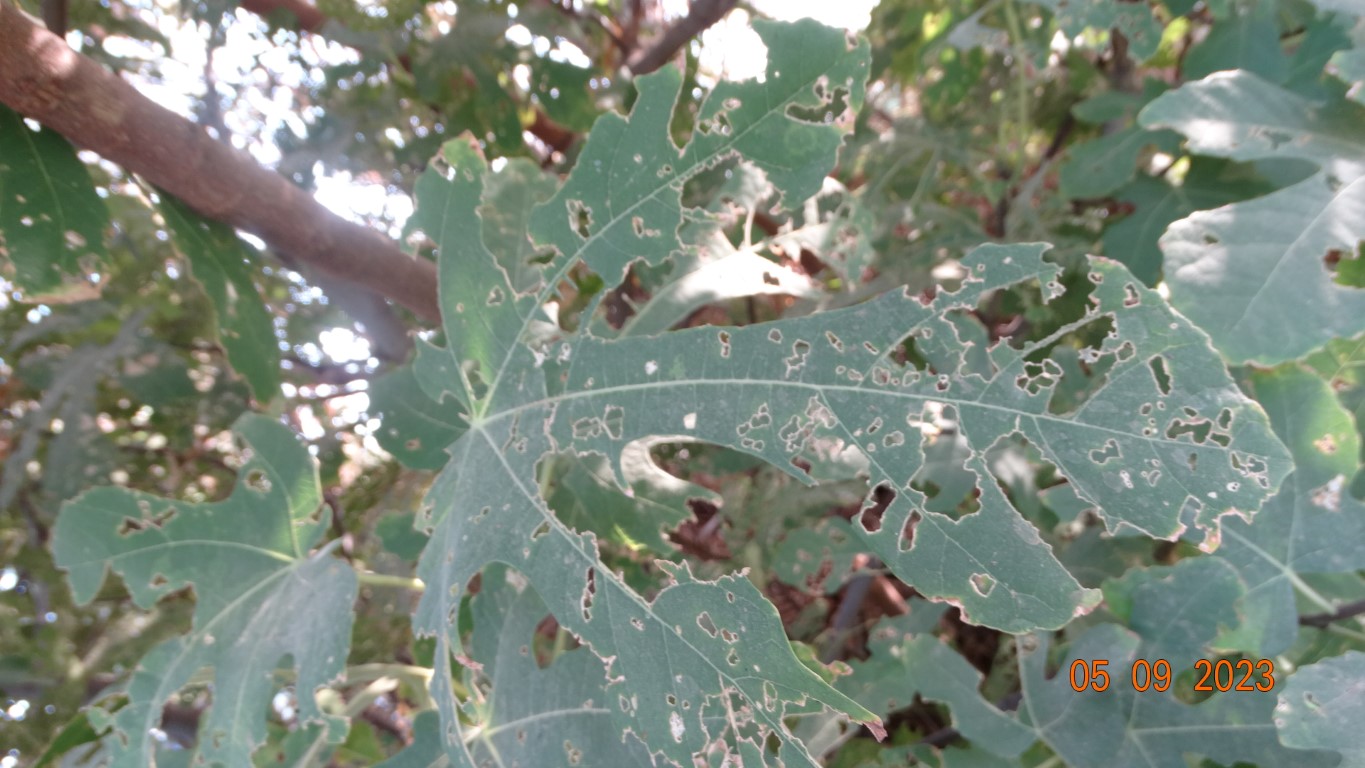
Label: infected